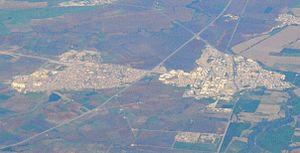
Vue aérienne de Drean
Dréan, dont l'ancien nom était Mondovi pendant la période coloniale, est une commune située sur la côte orientale de l'Algérie, à proximité de Annaba.